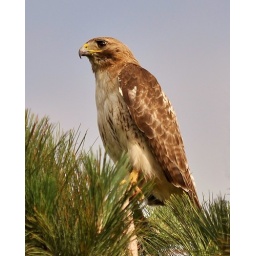
Red-Tailed Hawk sitting high in a pine tree surveying for it's next meal! See additional photos in comments.